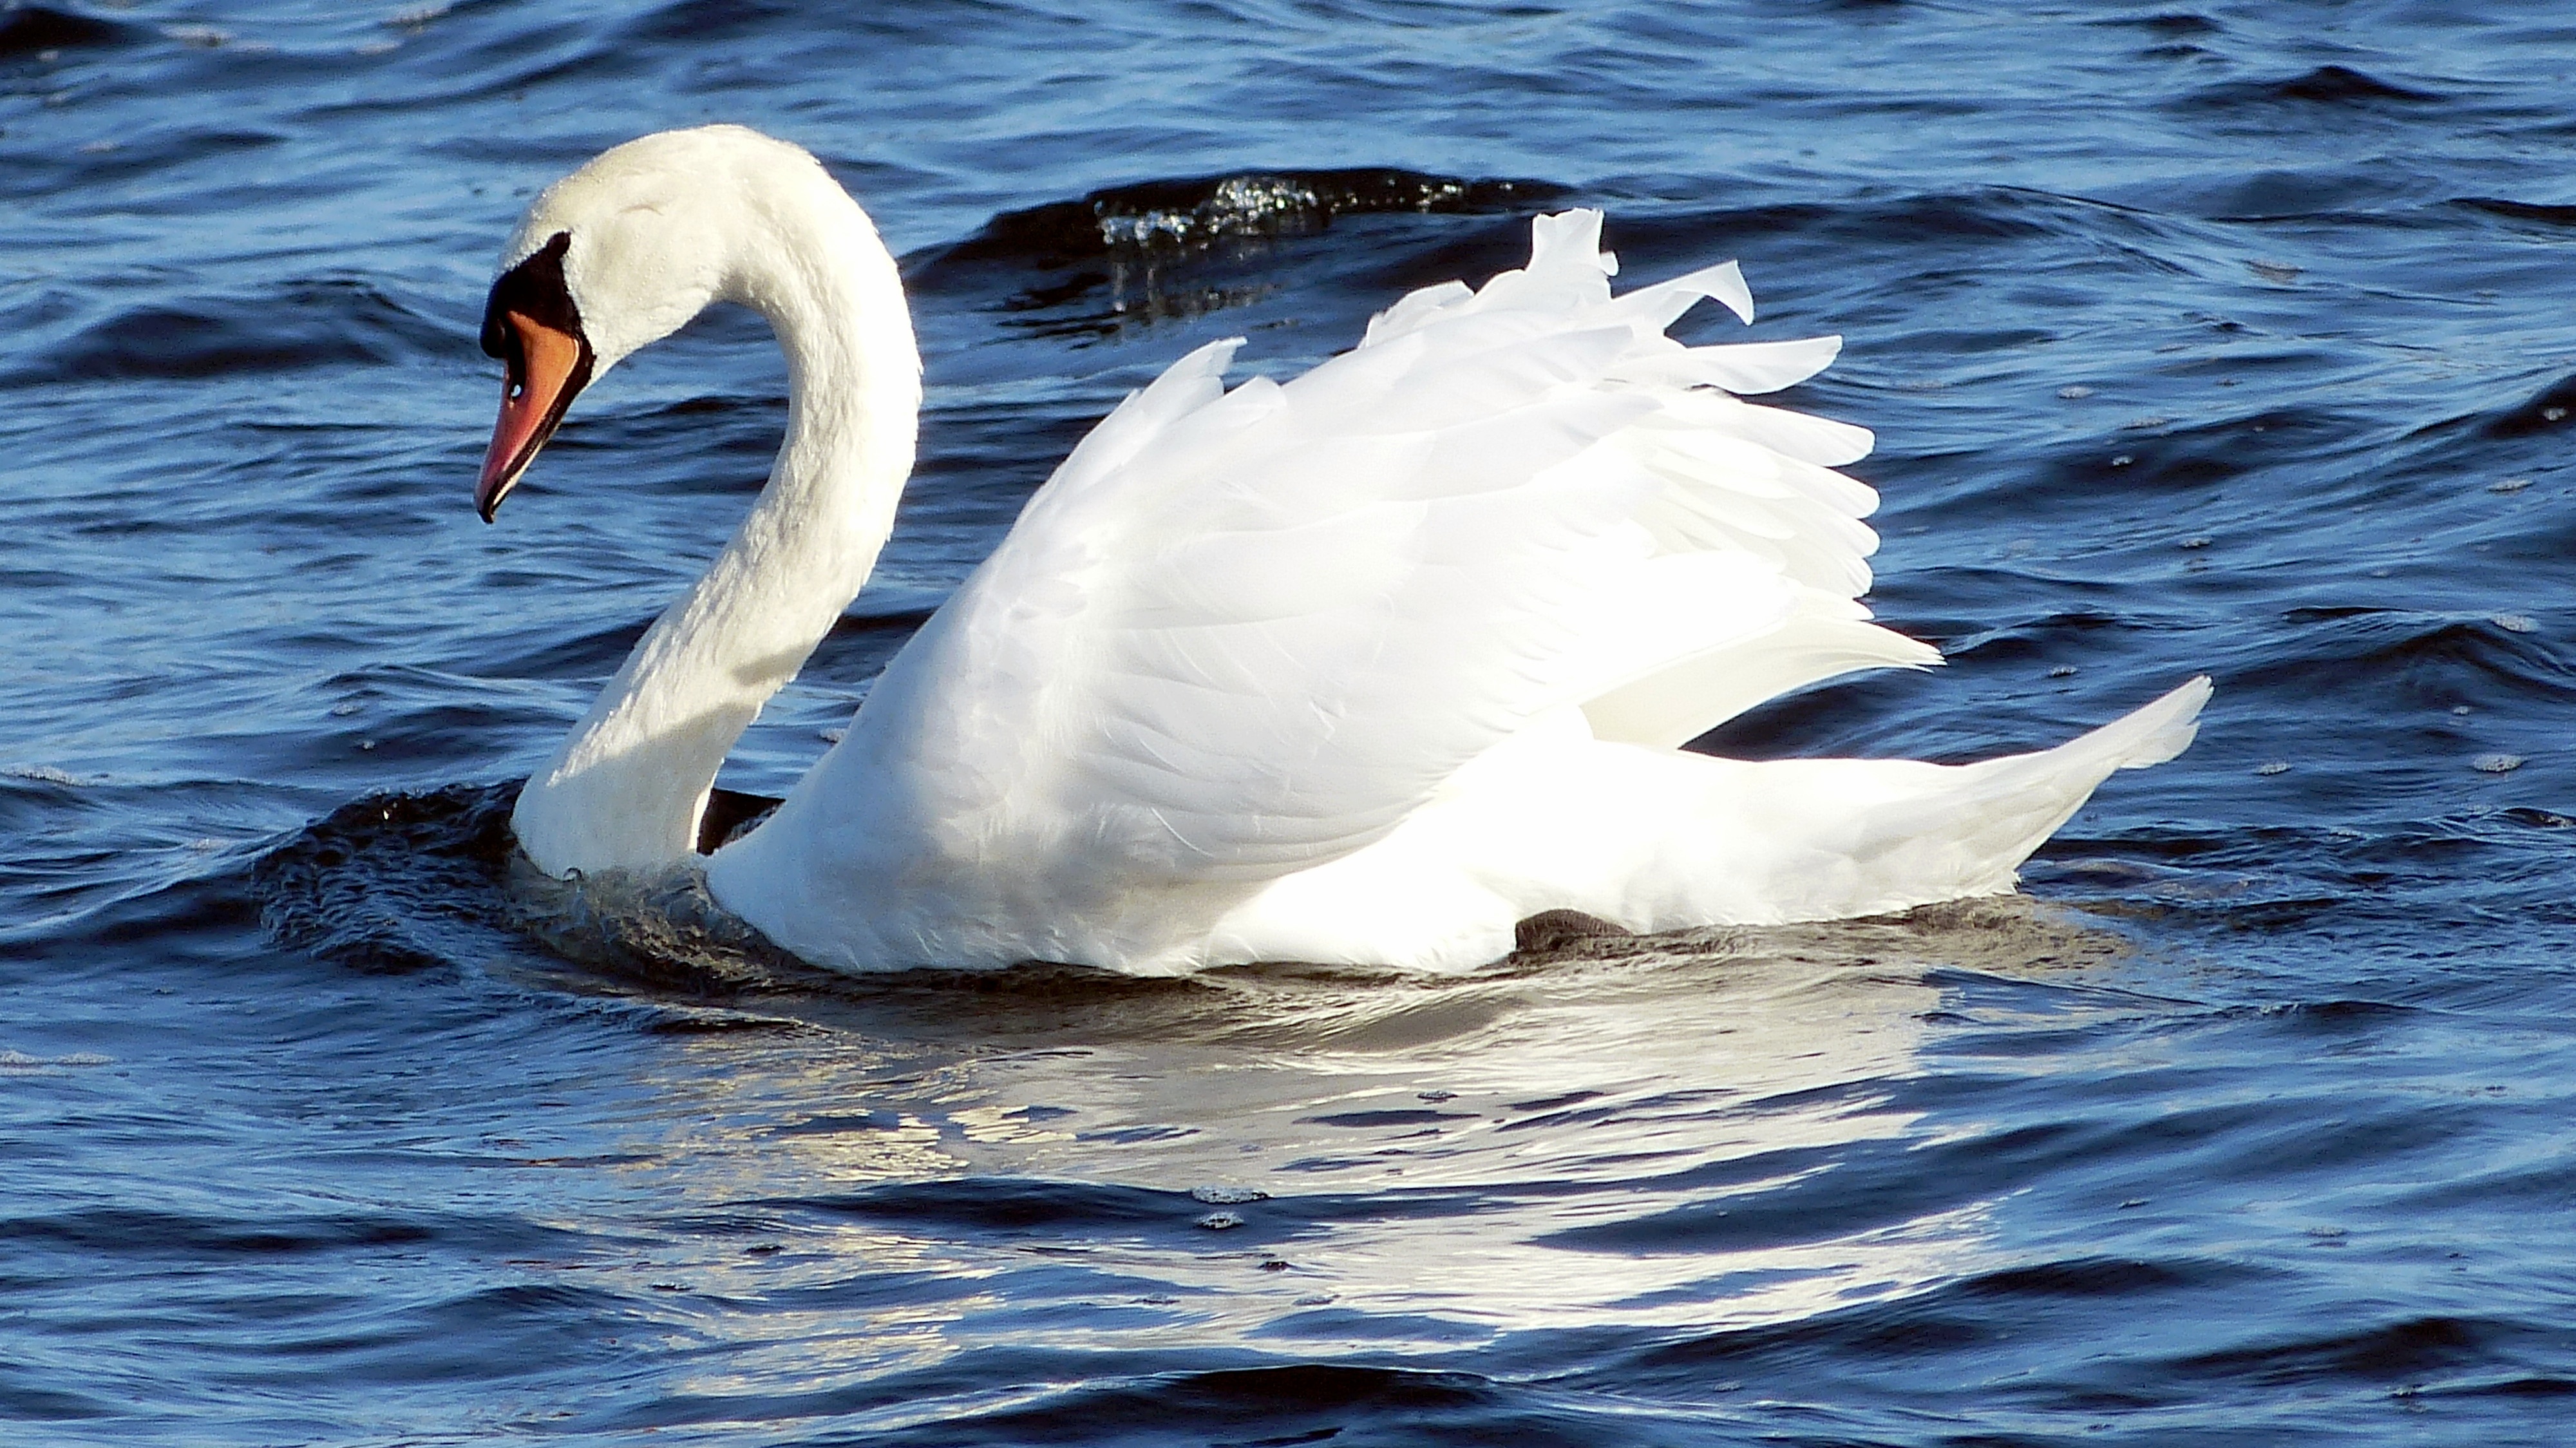
bird, wing, beak, swan, vertebrate, waterfowl, water bird, wildlife photography, white bird, ducks geese and swans